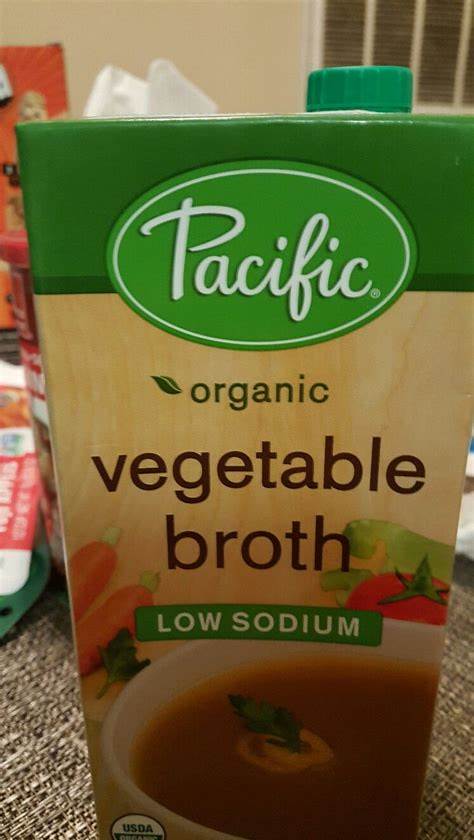
Label: cardboard